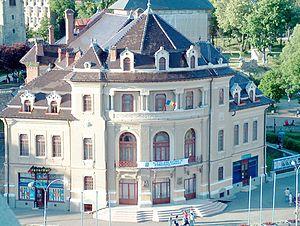
Piatra Neamț est une ville pittoresque du nord-est de la Roumanie en Moldavie. Elle est le chef-lieu du județ de Neamț et le chef-lieu de la région de développement du nord-est et comptait 85 055 habitants en 2011.